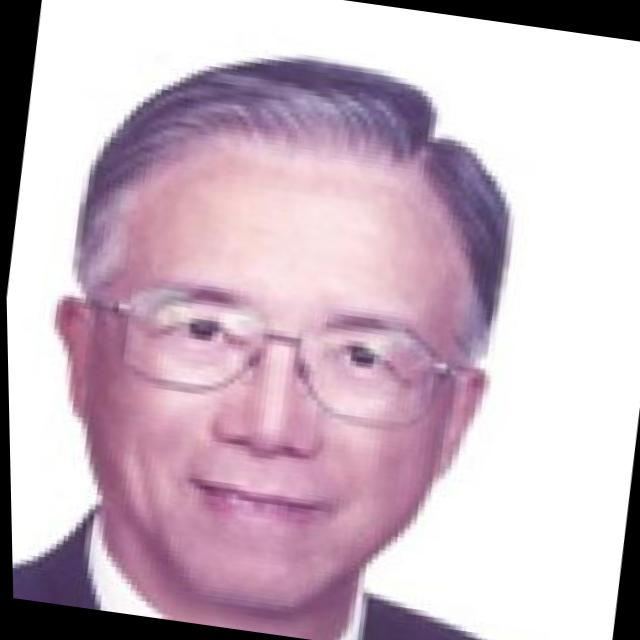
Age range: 65+